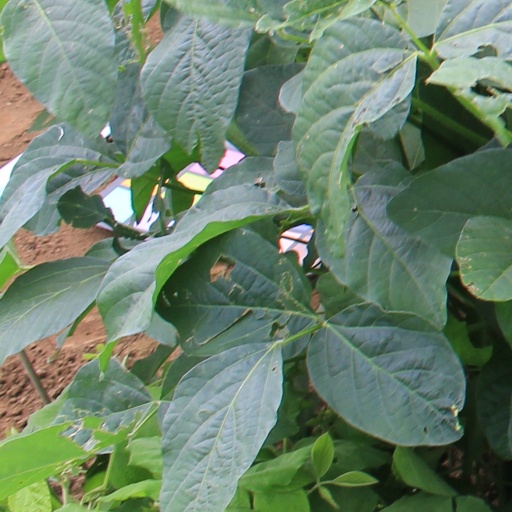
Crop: soybean